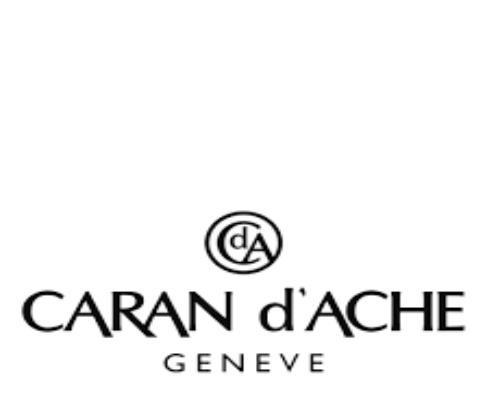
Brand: caran d'ache
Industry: Necessities